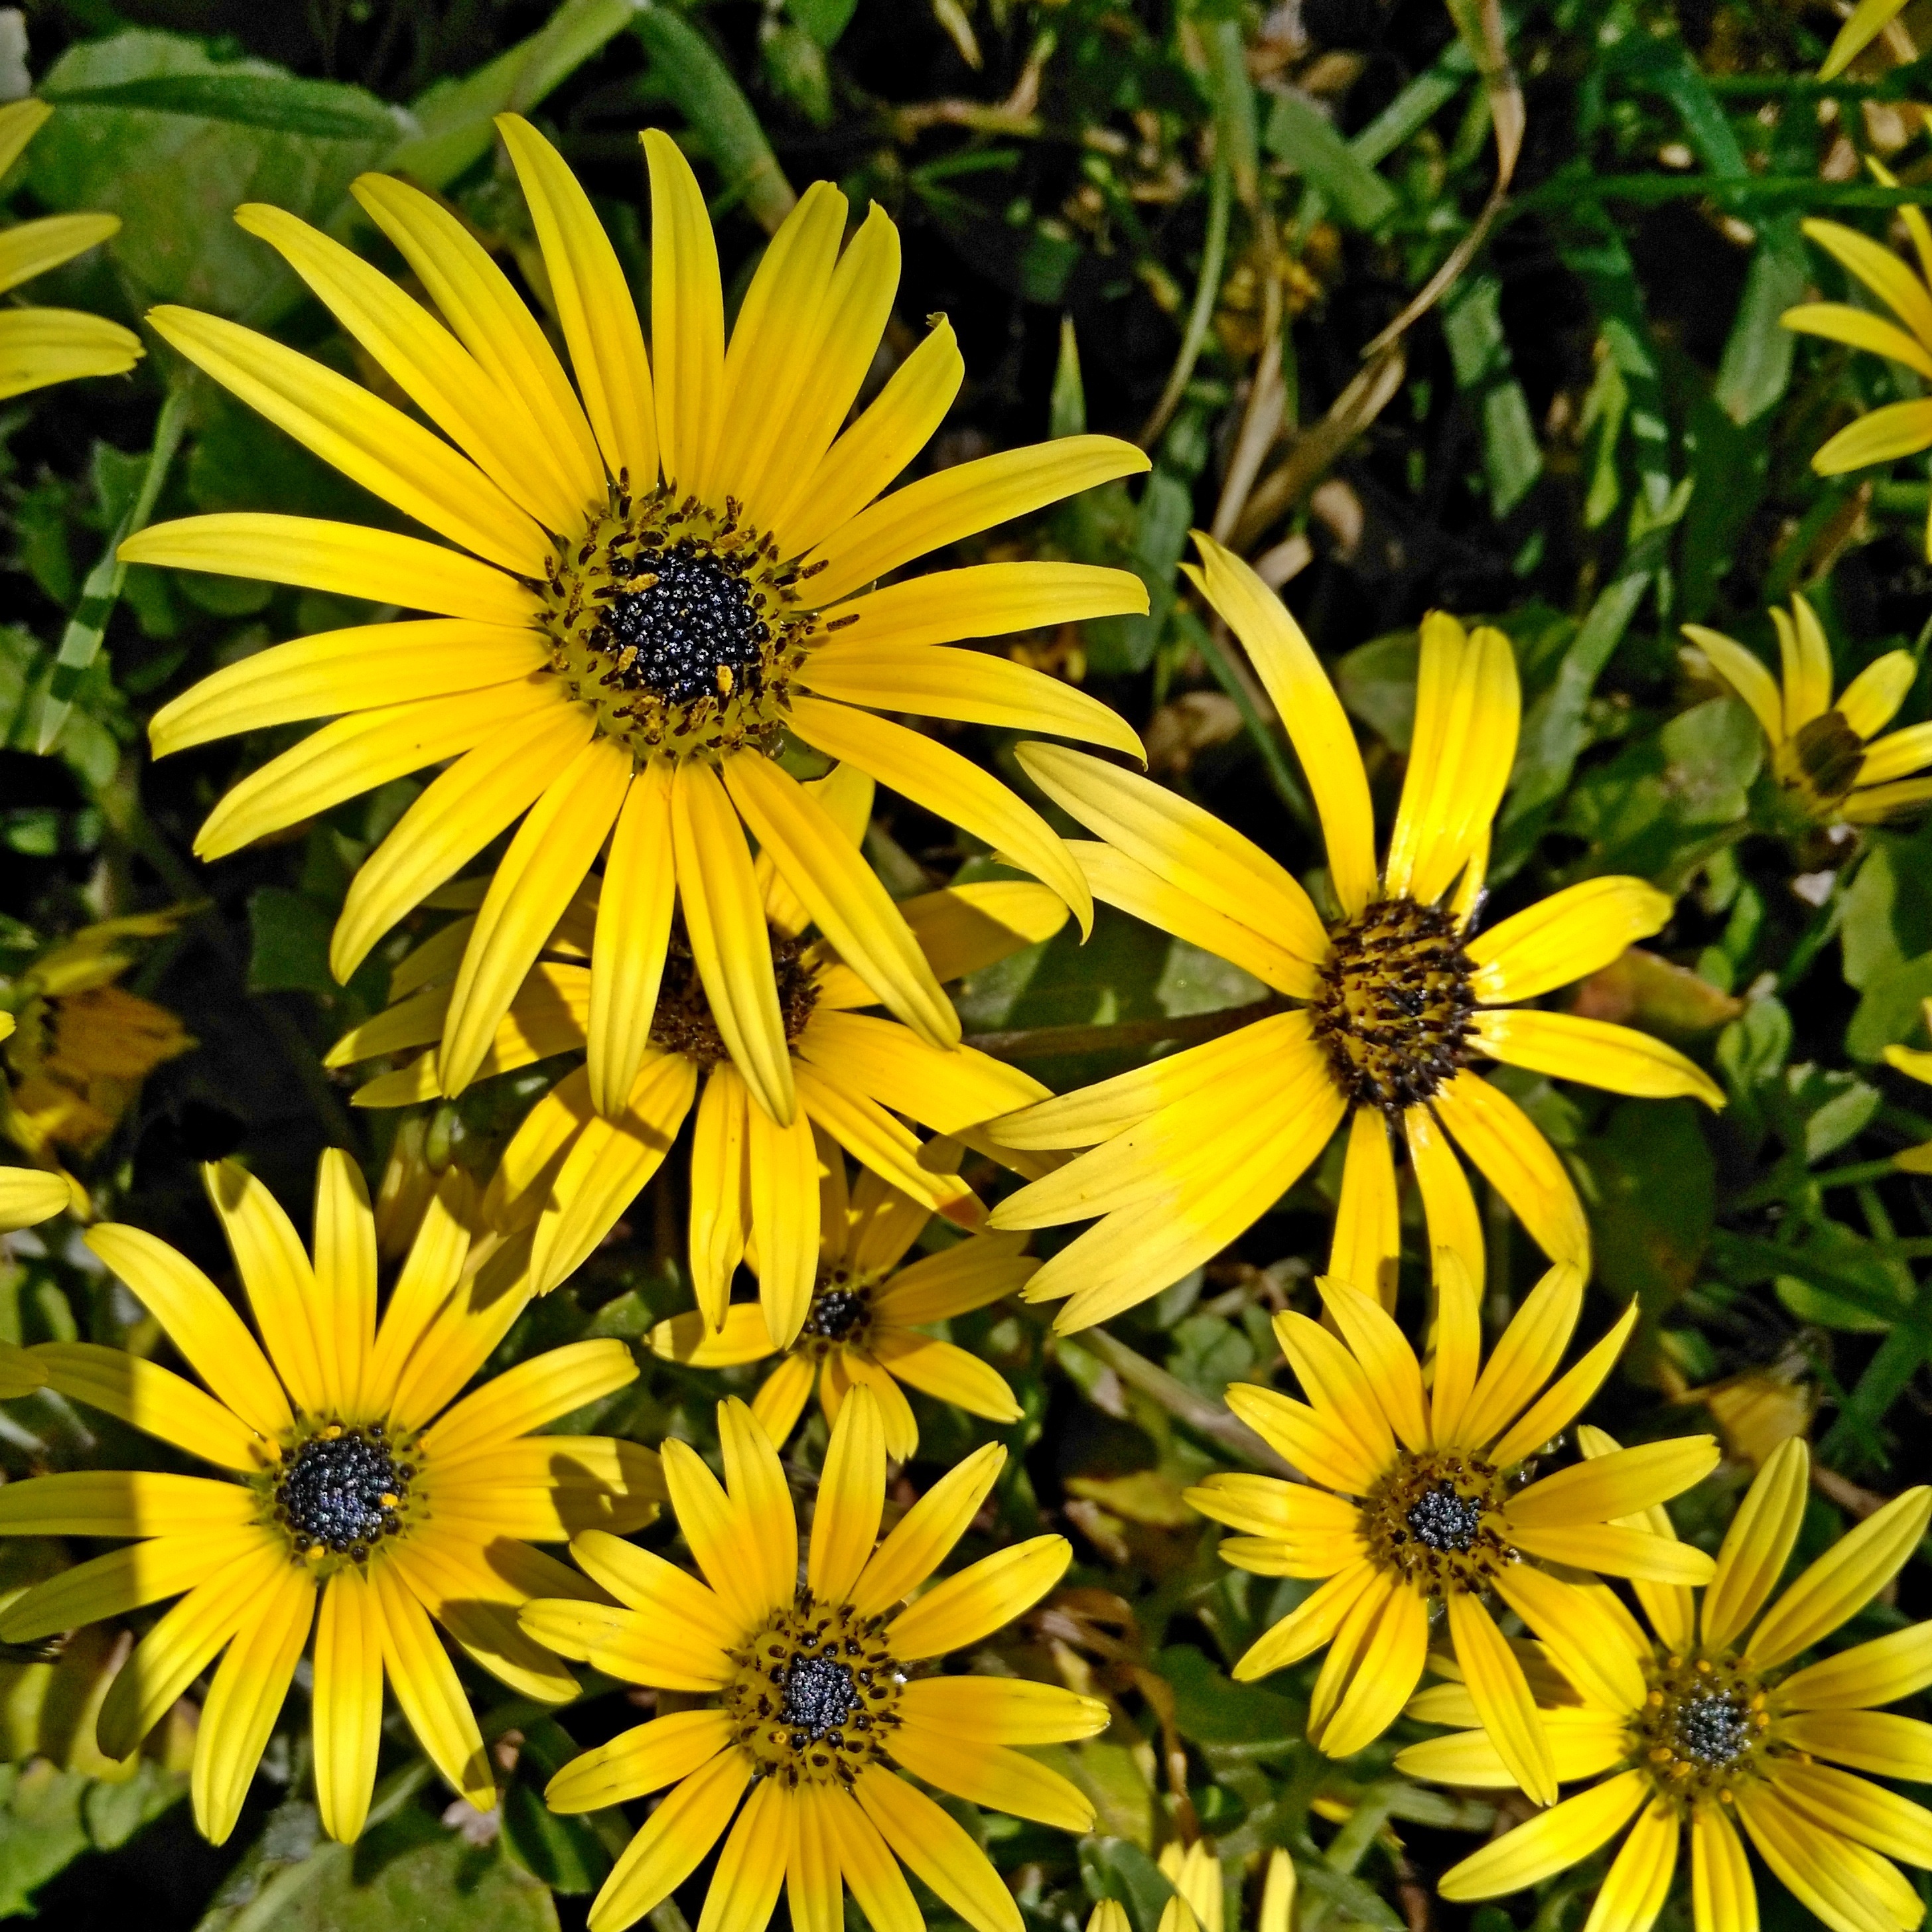
plant, field, meadow, flower, petal, daisy, spring, botany, yellow, flora, fauna, wildflower, flowers, yellow flowers, macro photography, flowering plant, daisy family, daisy flower, margaret wild, flowers wallpaper, land plant